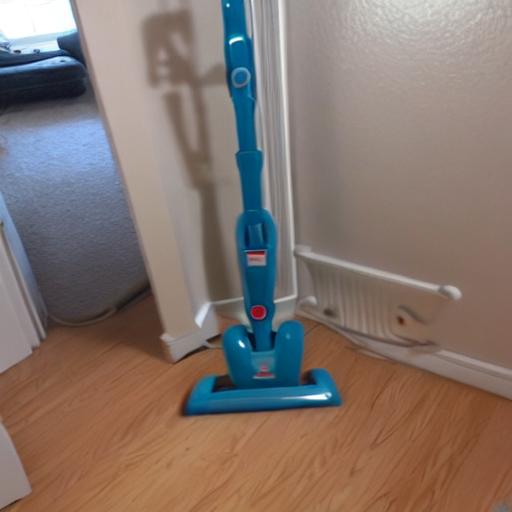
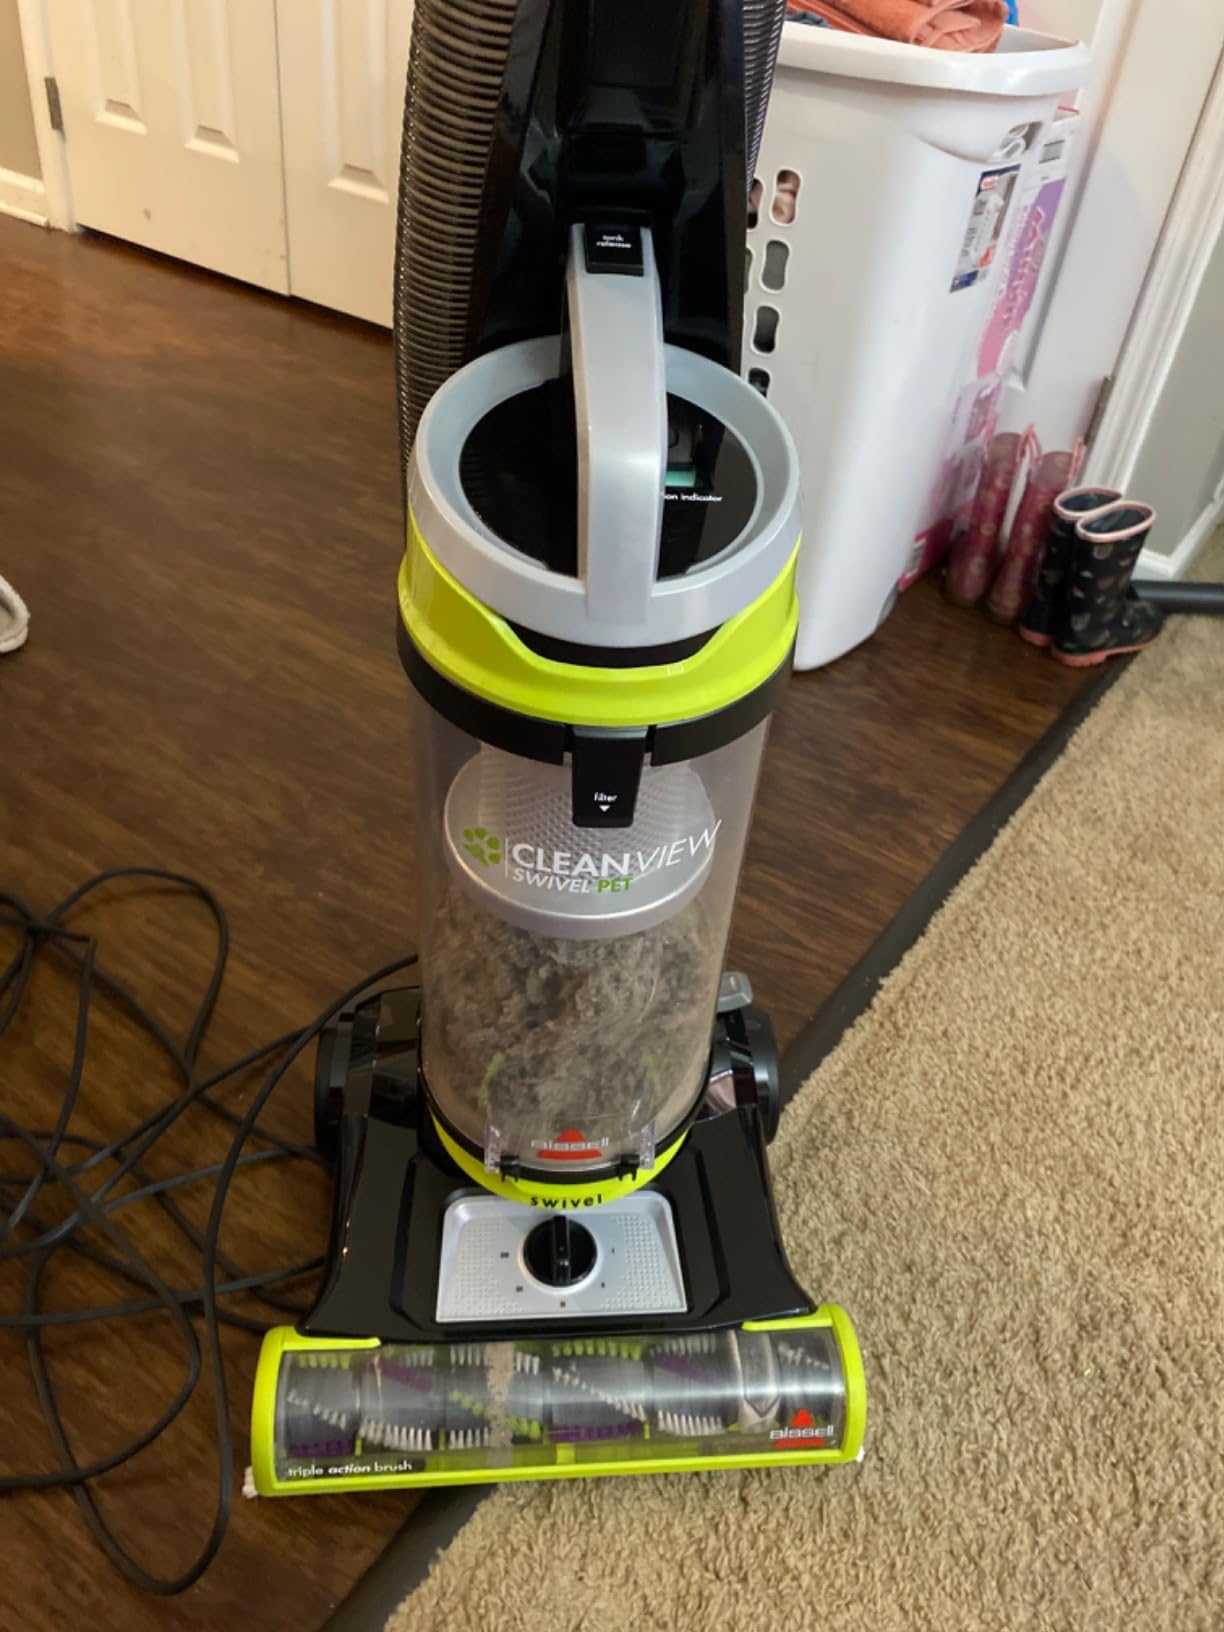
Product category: items_vacuum
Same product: no